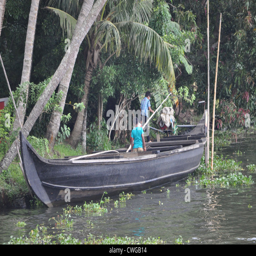
a canoe generally used to transport goods across islands that is anchored awaiting some business